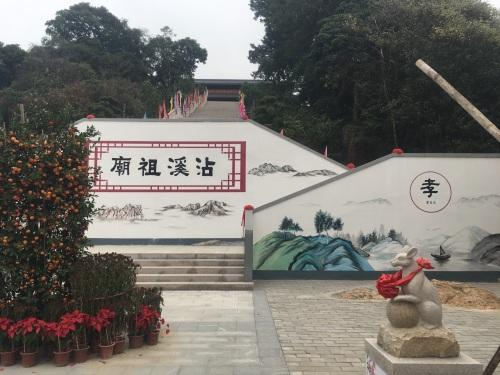
地标名称：沾溪祖庙